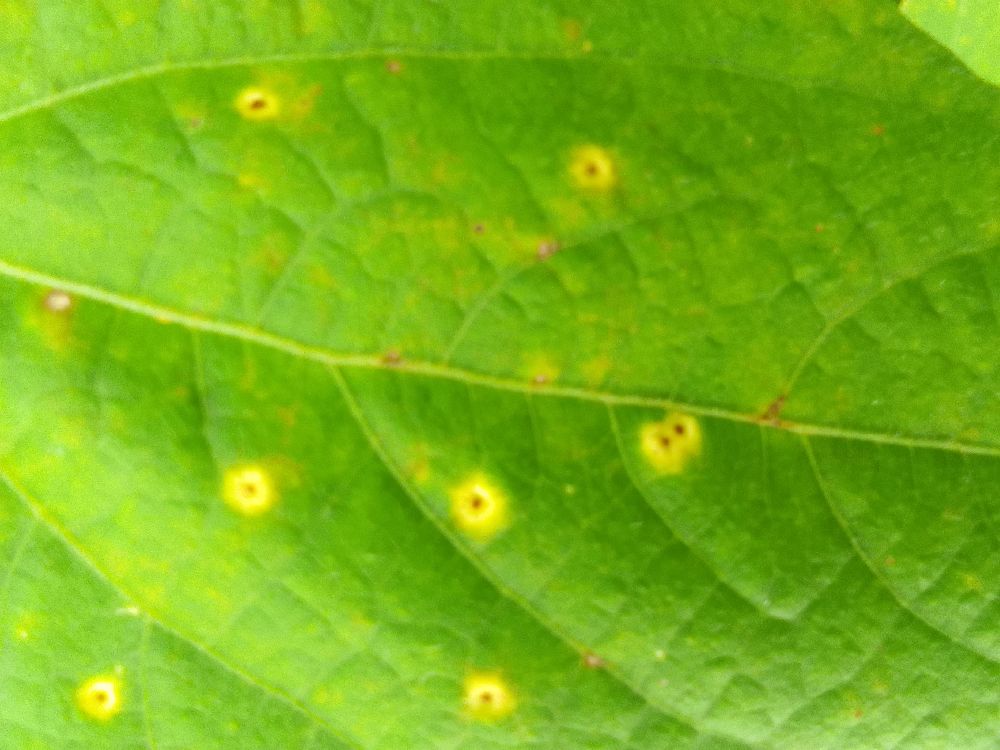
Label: rust